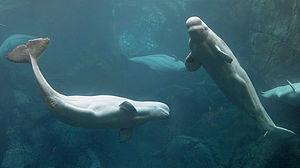
Cette liste traite des mammifères se trouvant au Canada. Il y a environ 200 espèces de mammifères indigènes au Canada. La grandeur de son territoire offre une grande variété d'écosystèmes allant des montagnes aux plaines en passant par les espaces habités. On retrouve au Canada la moitié des espèces mondiales de Cétacés. Le groupe ayant le plus d'espèces sont les Rongeurs alors que le moins nombreux est celui des Didelphimorphes avec une seule espèce.
L'aquarium de Géorgie est un aquarium américain situé dans la ville d'Atlanta, capitale de l’État de Géorgie. C'est un aquarium de 32 000 m³. Il abrite plus de 120 000 animaux de 500 espèces différentes. Le bâtiment fut financé en grande partie grâce à une donation de 250 millions de dollars de Bernard Marcus, le fondateur de Home Depot. Étendu sur plus de 8 ha, il est situé au nord du Centennial Olympic Park, près du centre-ville d'Atlanta.